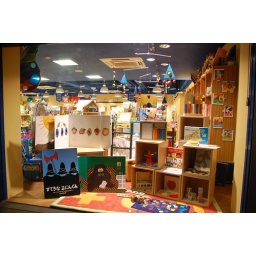
I`m sure the blue book in the foreground is about bunnies or something.